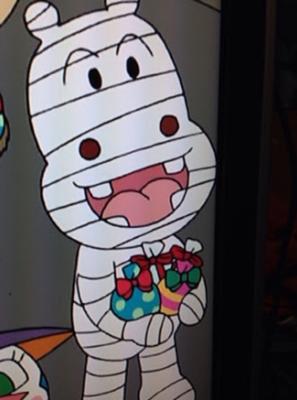
回答: 「カレーの野郎が怪我させたのに食パンマンはお見舞いまできてくれるなんて、、感激だぁ」